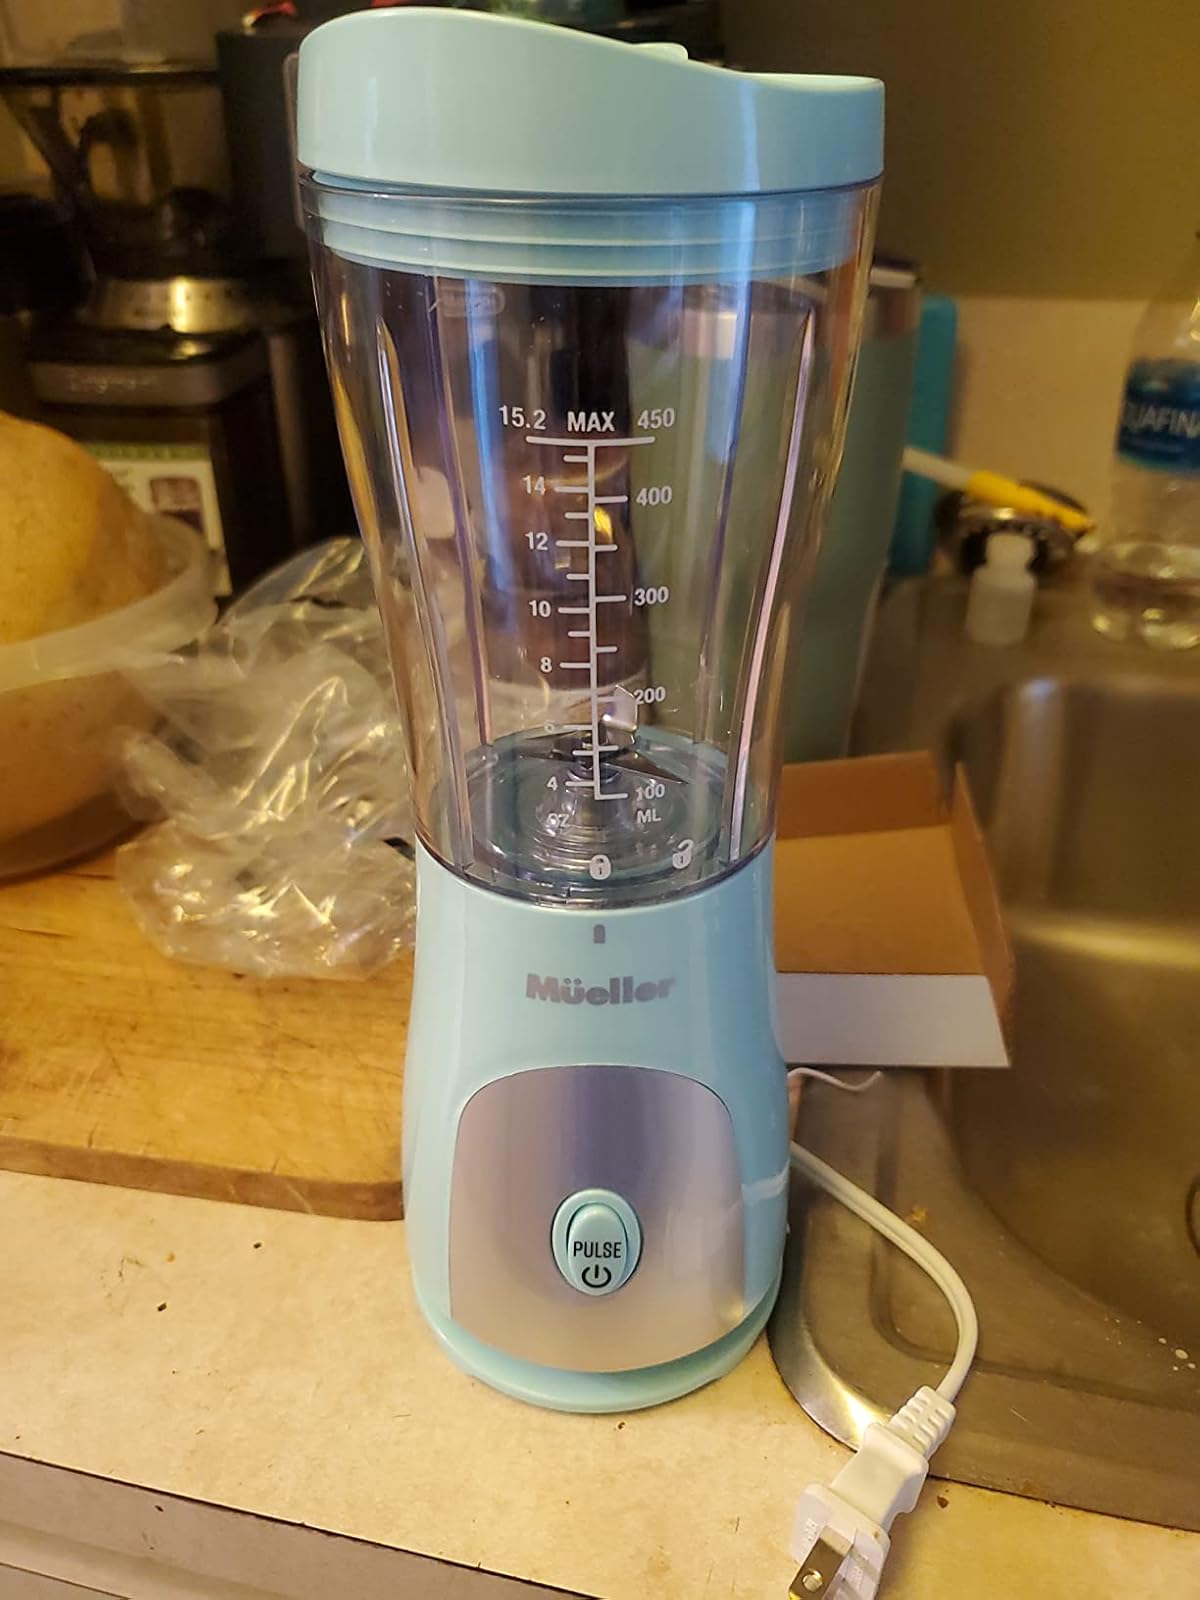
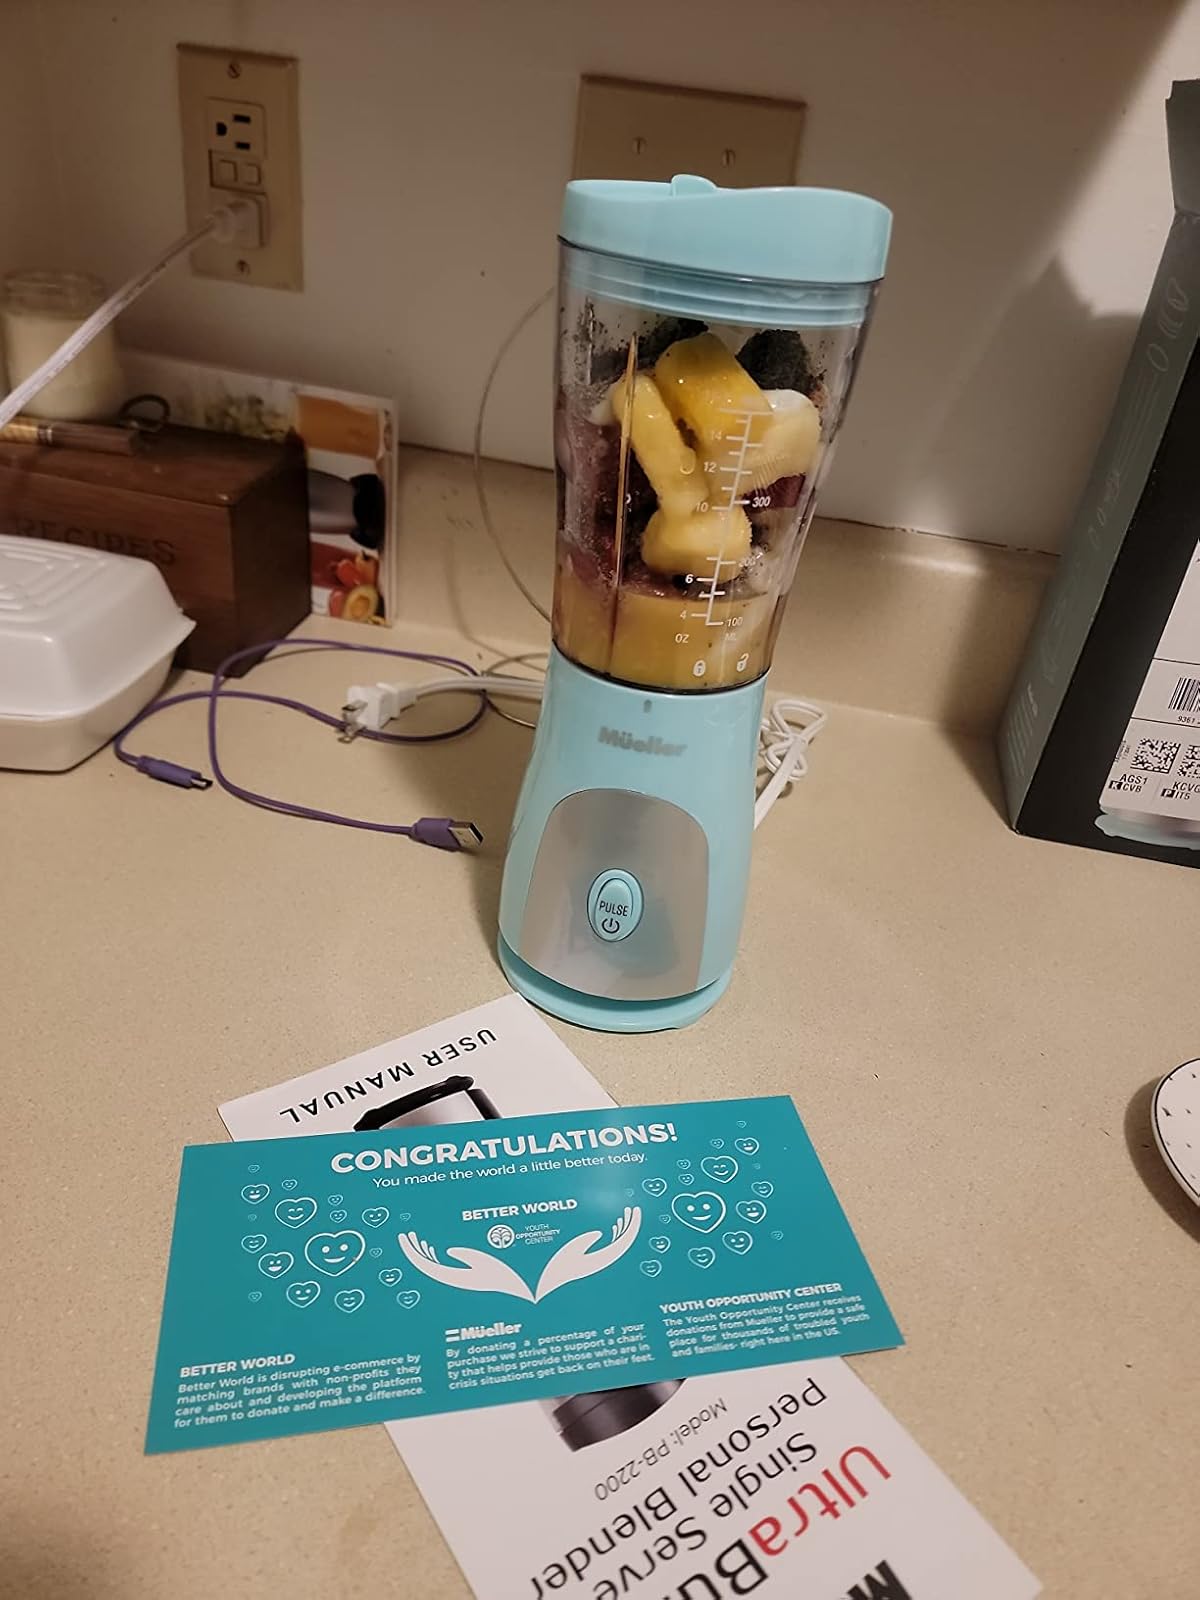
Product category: items_blender
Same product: yes